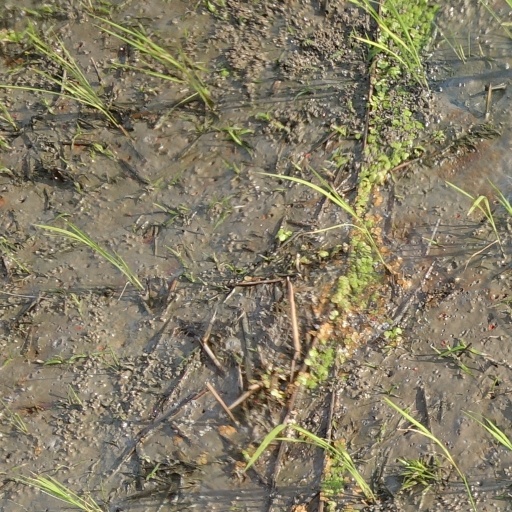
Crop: rice